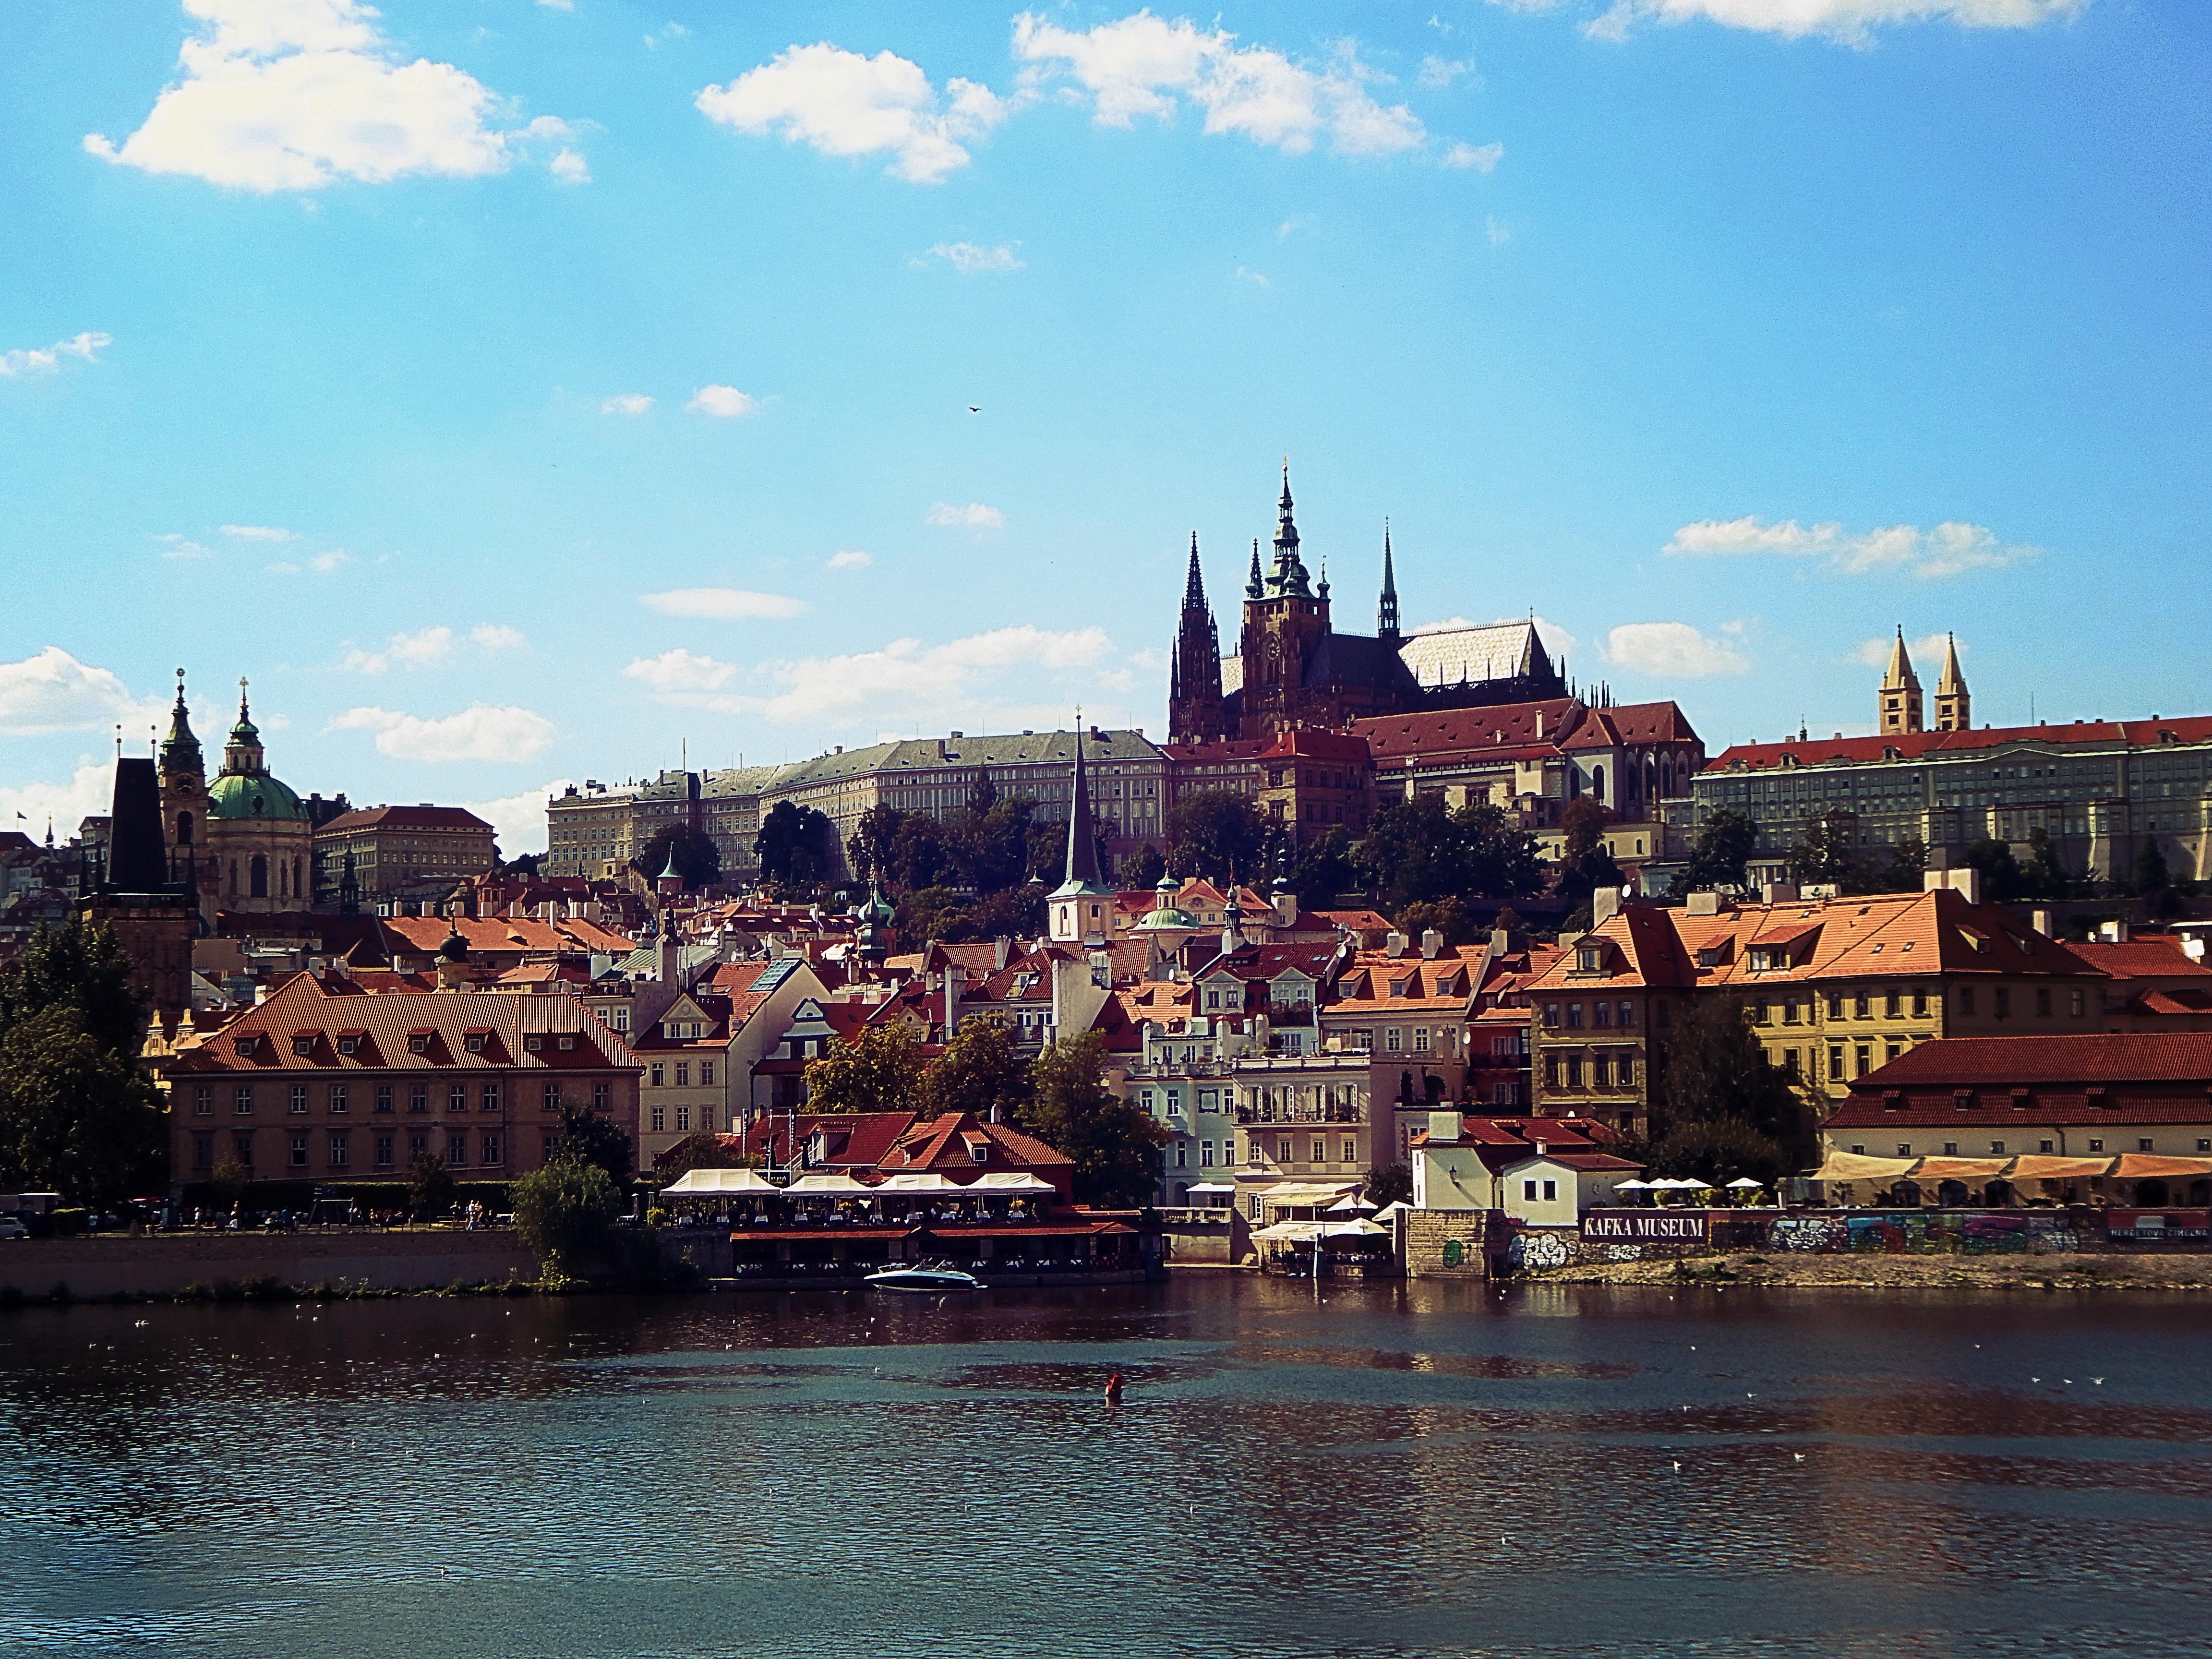
sea, bridge, skyline, town, old, city, river, cityscape, vacation, dusk, europe, evening, reflection, castle, landmark, prague, tourism, historical, czech, czech republic, human settlement